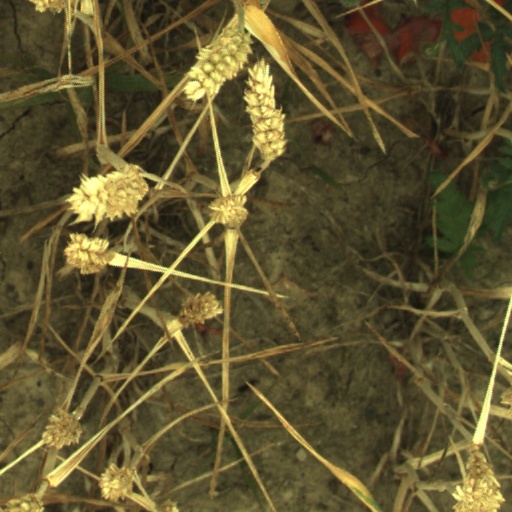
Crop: wheat